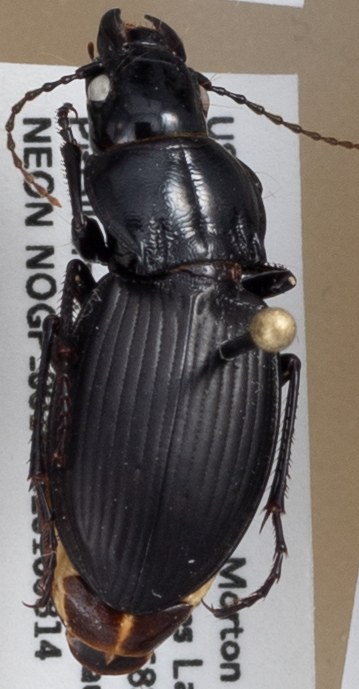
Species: Cyclotrachelus torvus
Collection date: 2018-08-14
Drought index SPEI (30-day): -0.402
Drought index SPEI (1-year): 0.044
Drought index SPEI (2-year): -0.32